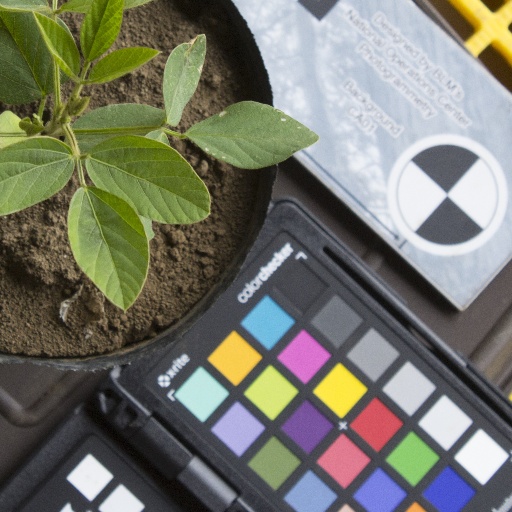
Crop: soybean